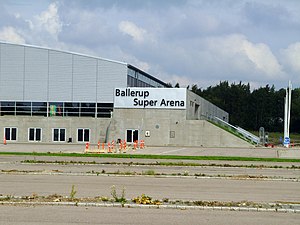
Ballerup Super Arena
Ballerup Super Arena.
Ballerup Super Arena, tidligere kaldet Siemens Arena, er en sports- og koncertarena beliggende i Ballerup.